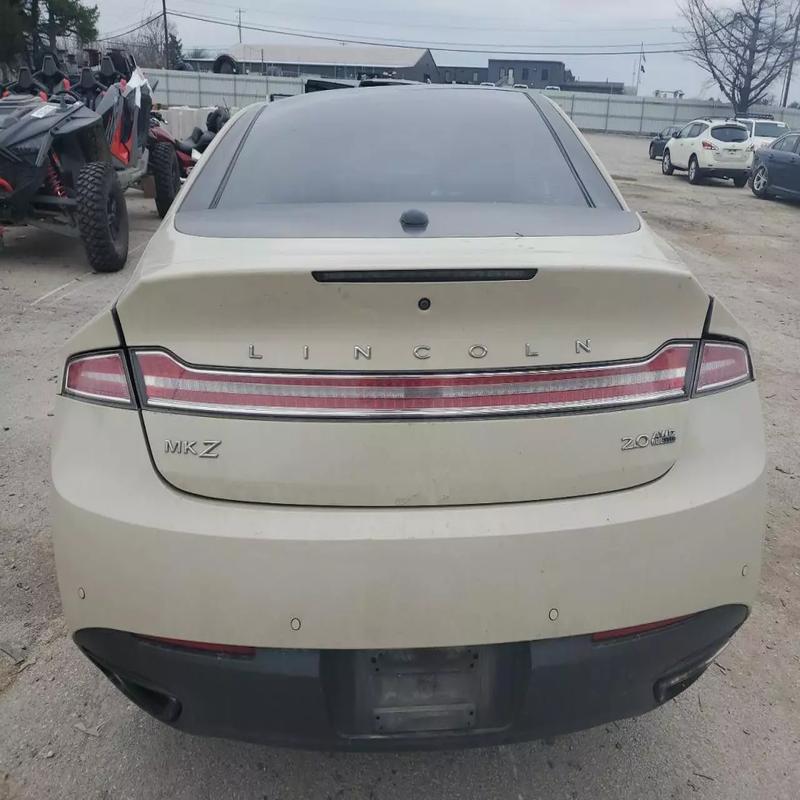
Aucun dommage détecté.
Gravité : aucun